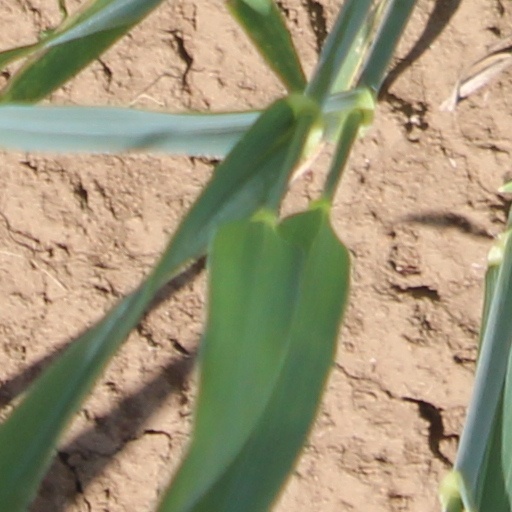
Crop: wheat